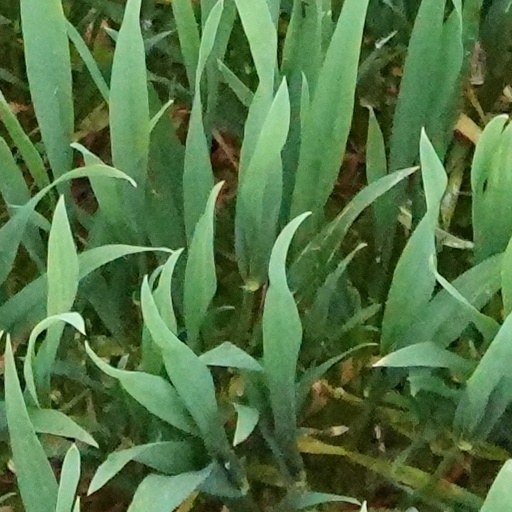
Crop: wheat